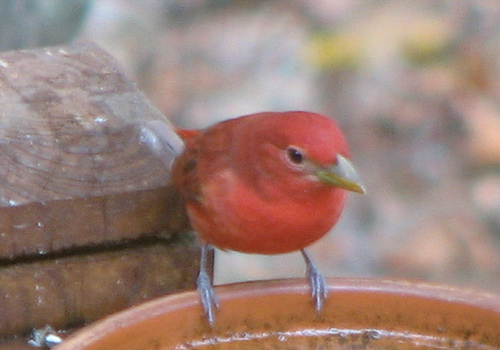
this bird has a red crown, breast, and belly with white eyerings and blue feet.
this bird is red in color with a brown beak and red eye rings.
a small red bird with white eyering, grey tarsus and feet.
this is a small red bird with a stocky yellow bill and black eyes.
this is a smaller type bird with a small tan beak and thin legs.
this bird has wings that are red and has a small bill
this bird is colored red and its beak is yellow.
this small red bird has a short pointed yellow beak and yellow eyerings.
this bird has a yellow bill with red crown and grey feet.
this bird has a full red body coloration with a shiny metallic tarsus color
Species: Summer Tanager